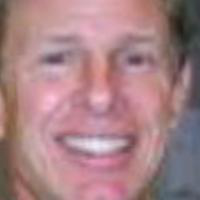
Age group: age 31-40